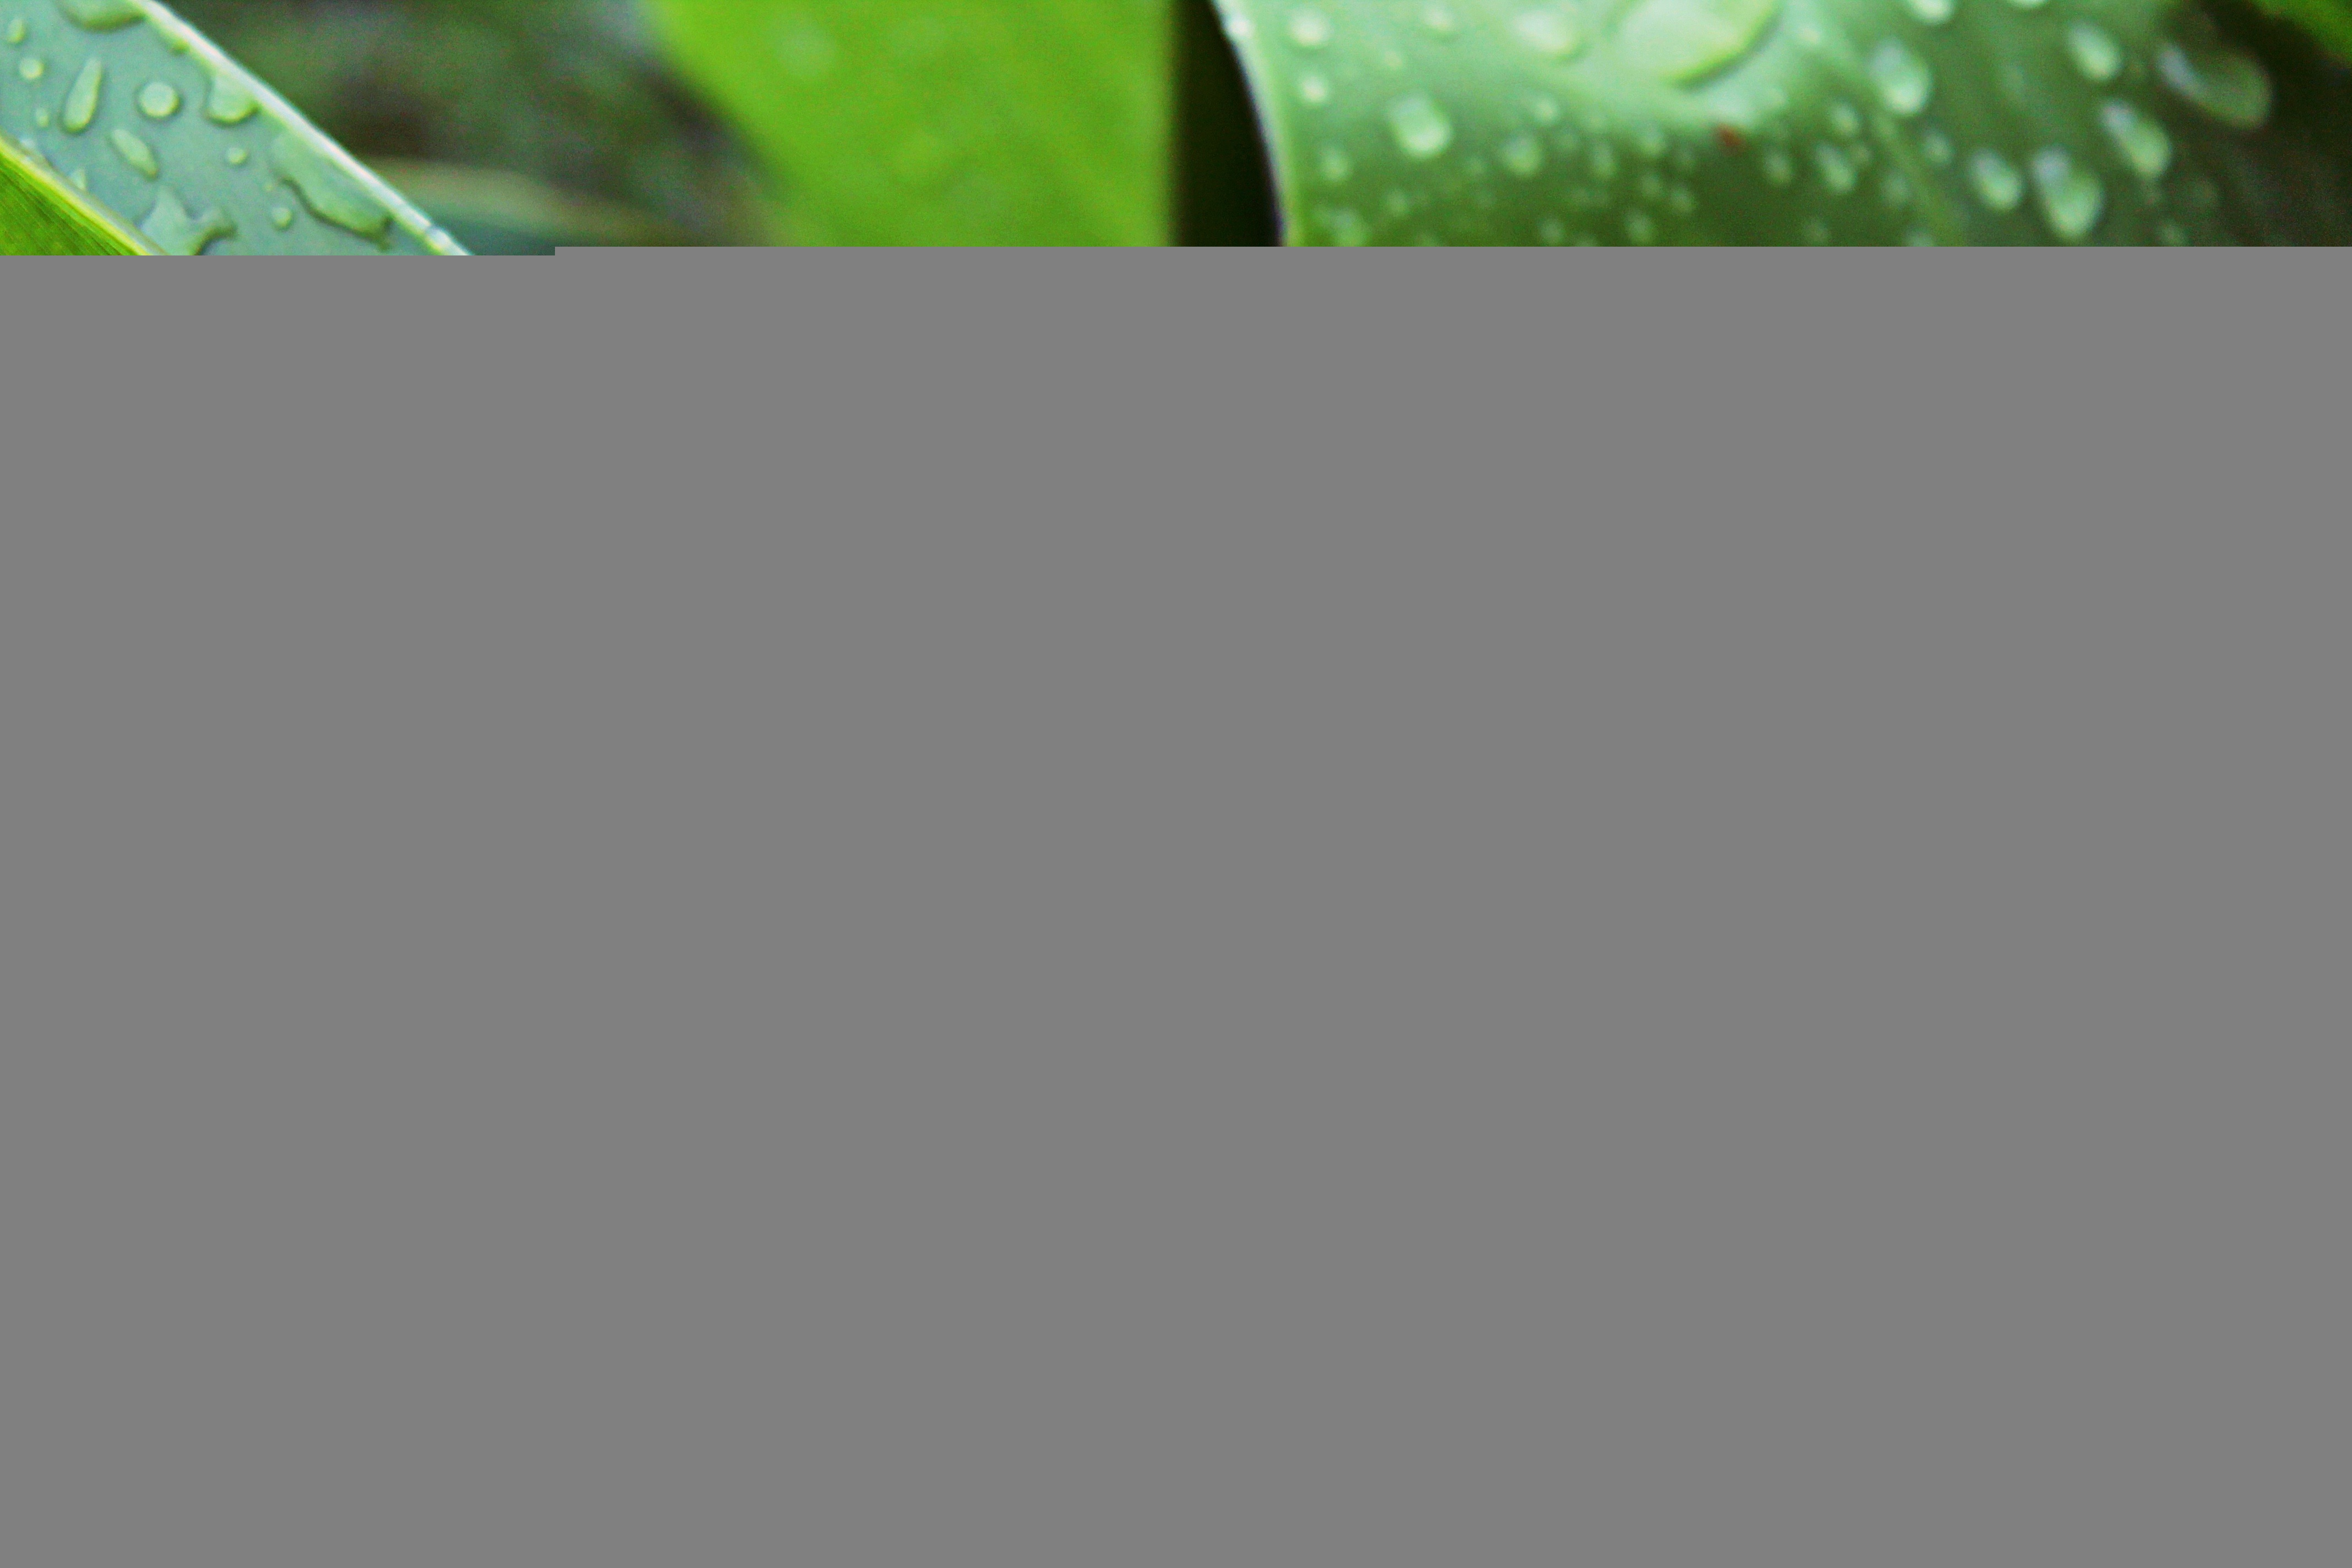
nature, rain, leaf, flower, wet, line, green, leaves, drops, canies